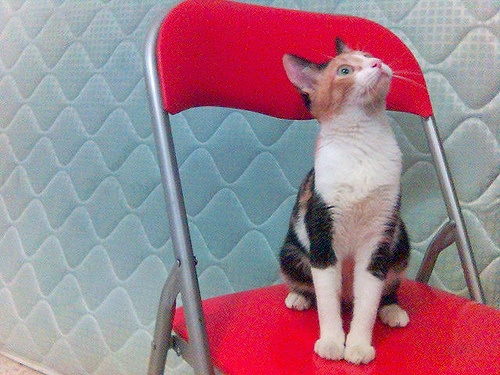
A cat that is sitting on a chair.
The cat is sitting in the red foldable chair.
a small cat sits down on a chair
A young cat sits in a red chair and looks upward.
a kitty looking up sitting in a red chair